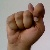
The image shows a hand gesture representing the letter 'T' in Indian Sign Language.